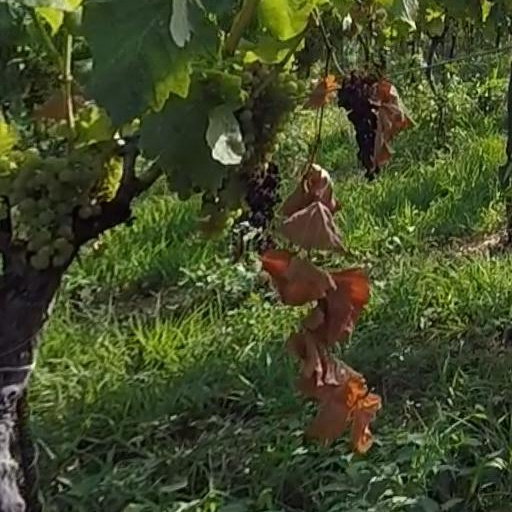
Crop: grape